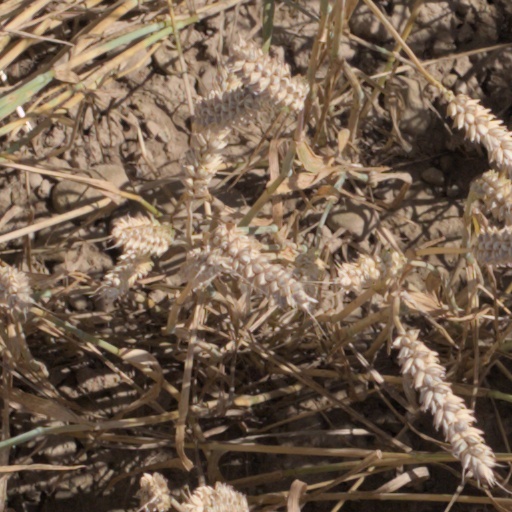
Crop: wheat